Jair Bolsonaro

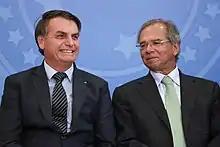
Jair Bolsonaro and Paulo Guedes in Brasilia, 2020

In March 2021, Bolsonaro replaced defence minister Fernando Azevedo e Silva with Walter Souza Braga Netto; like Bolsonaro, Netto lionized the 1964–1985 military dictatorship in Brazil. A day later, the leaders of the army, air force, and navy all resigned. In April, Bolsonaro declared that the Brazilian armed forces would "go into the streets" if he ordered them. In mid-August, the military conducted a ten-minute tank parade in Brasília, with Bolsonaro in attendance. The parade had been held annually in the last 30 years, but tanks had never been sent to the capital before. The parade was announced only a day in advance, and passed by the national congressional building, where lawmakers were due to vote on Bolsonaro's proposed election-related changes hours later. The lawmakers ultimately rejected the changes.